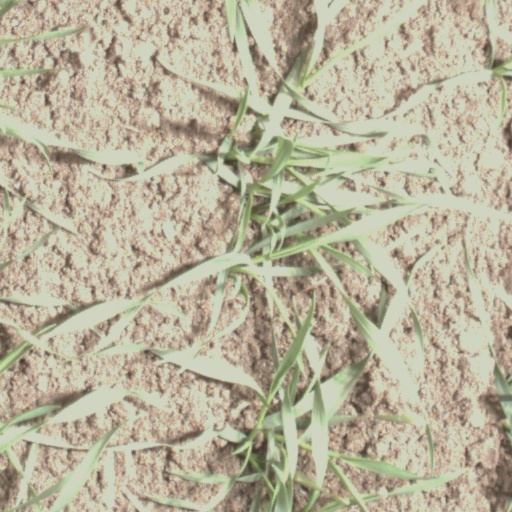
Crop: wheat